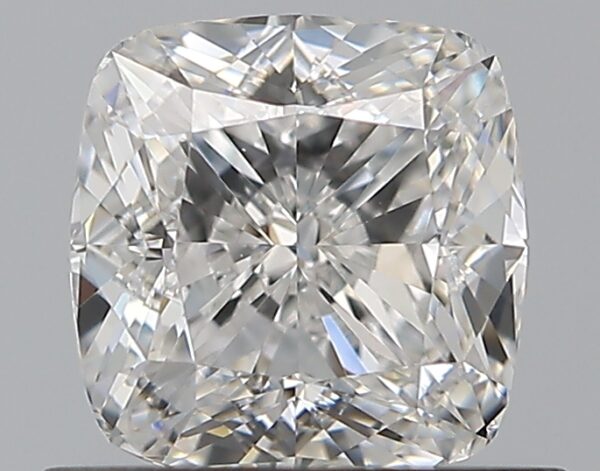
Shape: cushion
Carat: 0.8
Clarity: VS1
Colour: E
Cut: EX
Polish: EX
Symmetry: VG
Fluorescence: M
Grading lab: GIA
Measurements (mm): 5.18 x 5.12 x 3.46